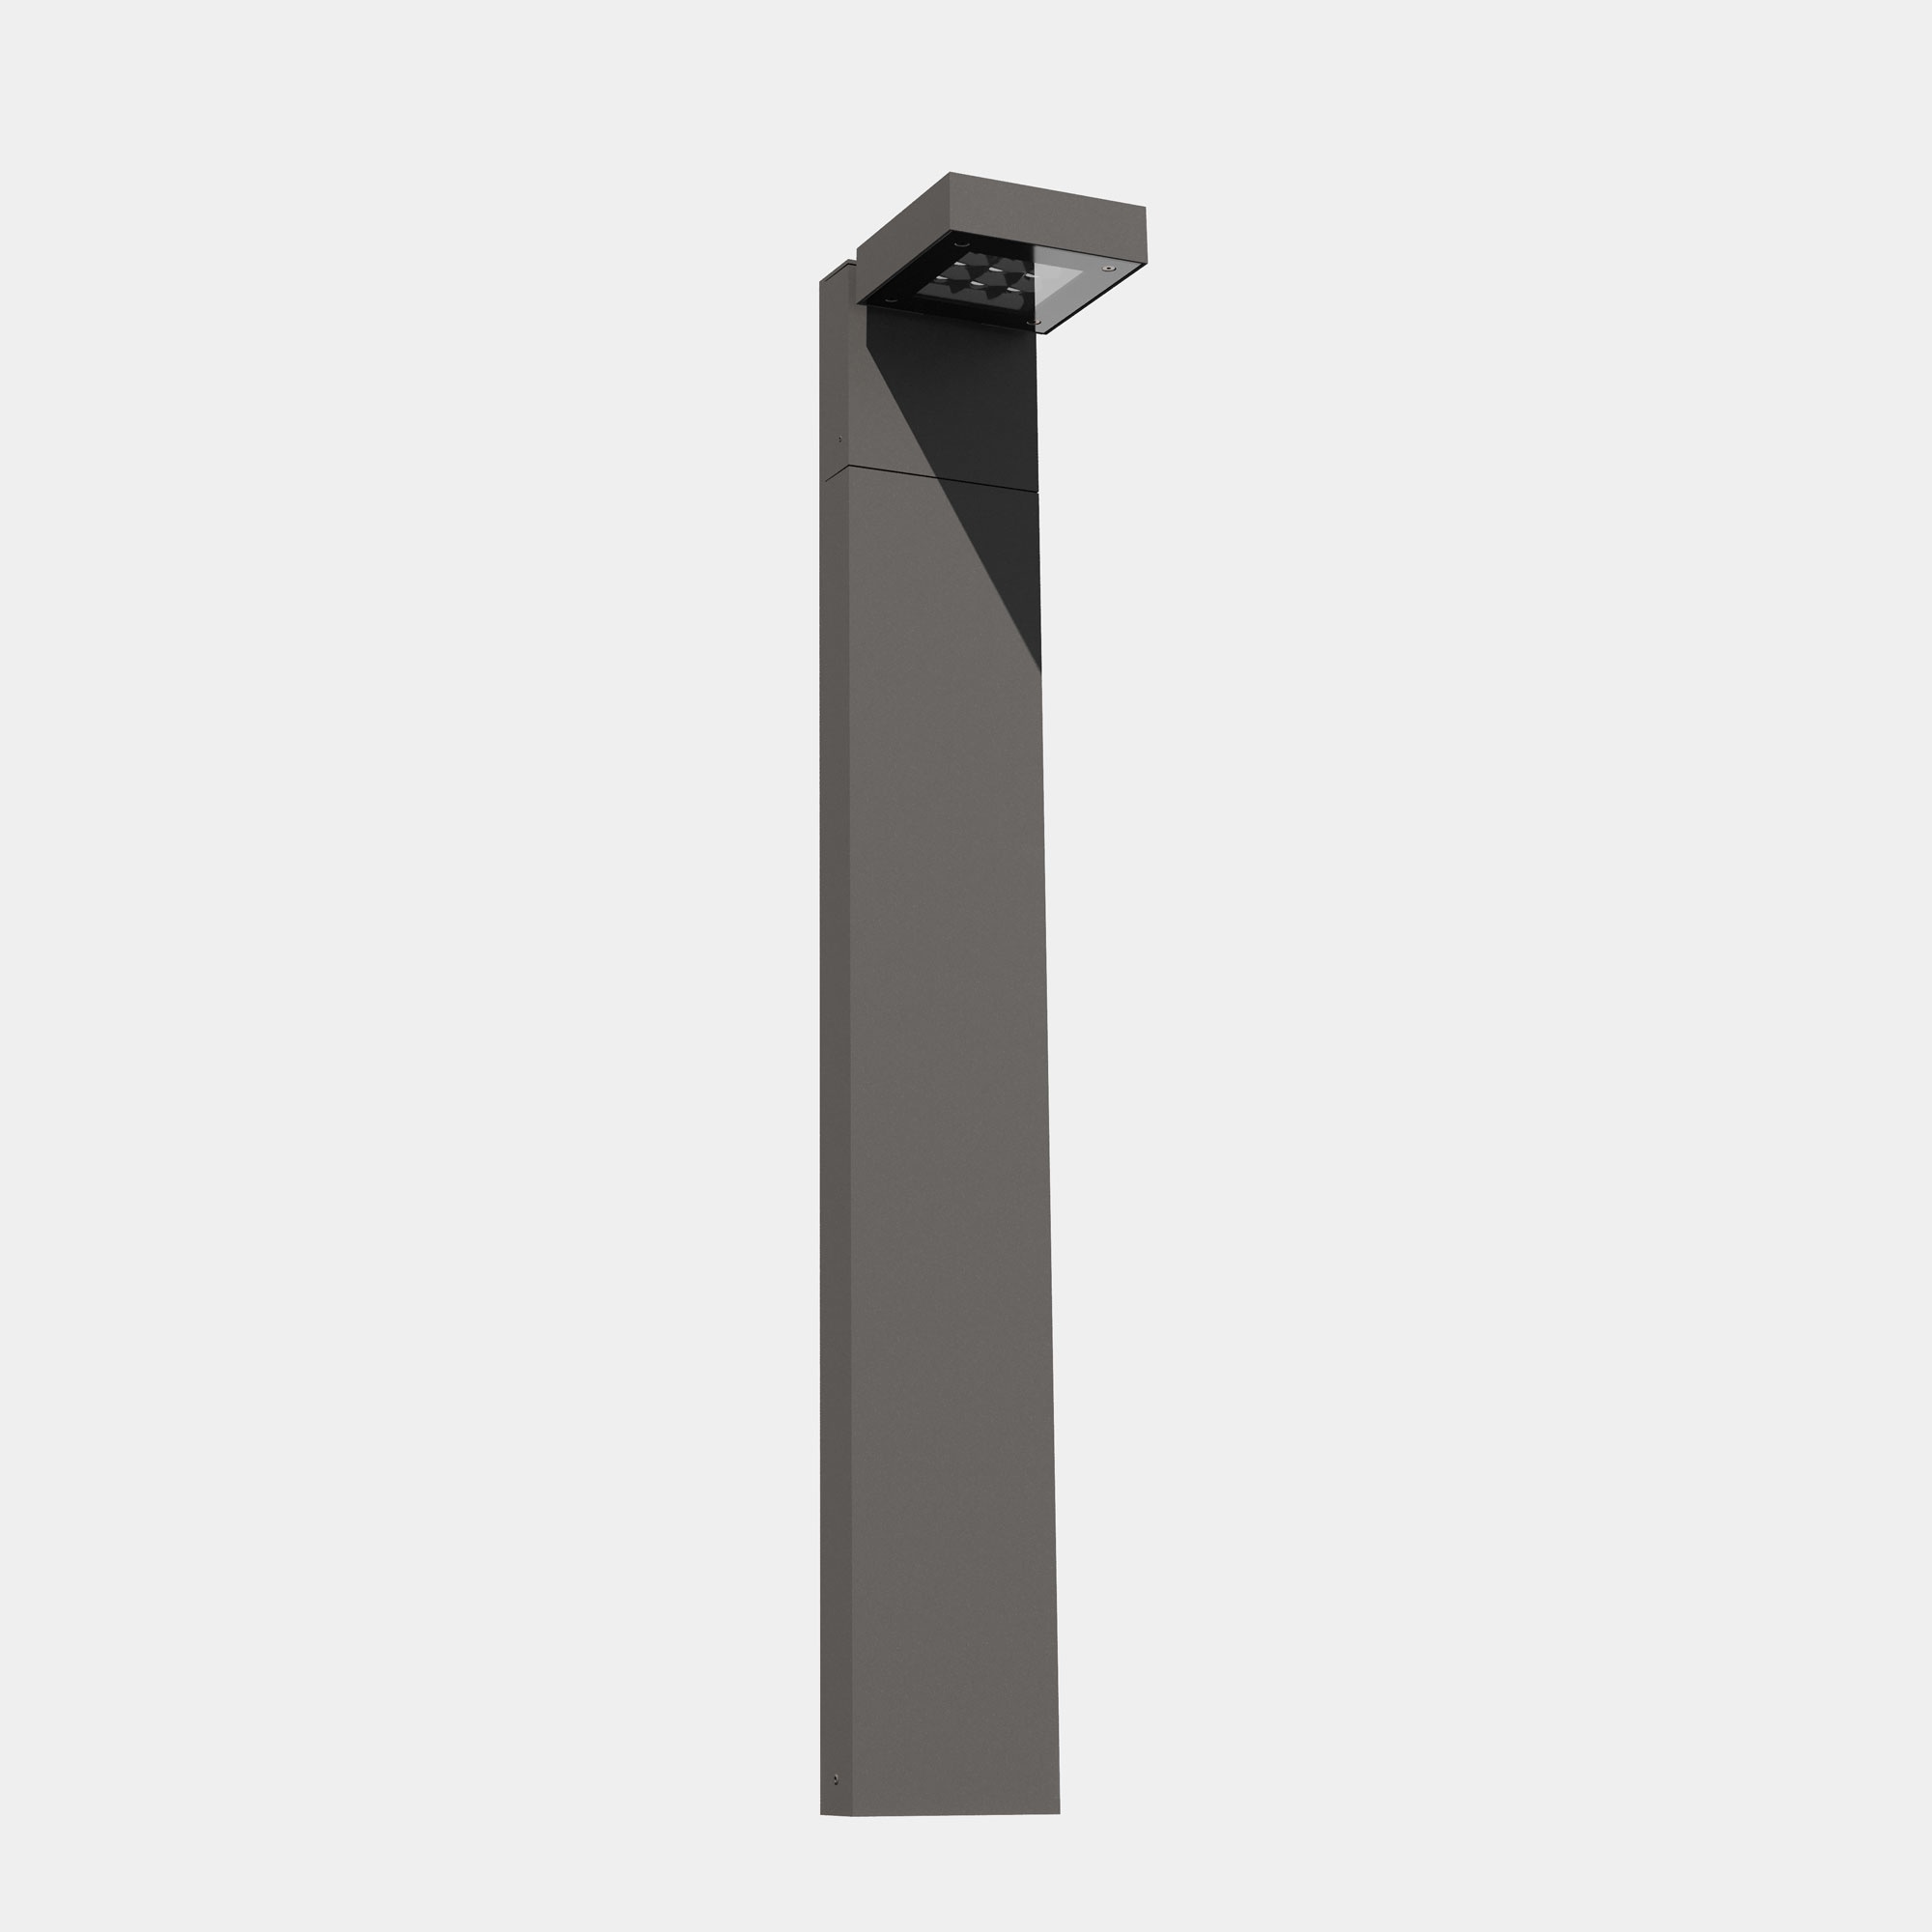
BOLLARD IP66 MODIS OPTICS 1000MM LED 20W LED WARM-WHITE 3000K CASAMBI URBAN GREY | Urban grey, Transparent | Outdoor | AS15-18W9S3XBZ5
LedsC4 Modis Optics 1000mm AS15-18W9S3XBZ5V1 Bollard for outdoor use. Includes 2 cable outlets to facilitate chain mounting. The optical module can easily be rotated 360 º. Structure material: Aluminium. Structure finish: Urban grey. Diffuser material: Glass. Diffuser finish: Transparent. UV protection. Warranty: 5 Years. Product net weight (Kg): 0 Product width or diameter (mm): 140 Product height (mm): 1000 Product aperture (mm): 190 Class 1. IP: IP66. IK: IK10. LED. No. of lampholders or LEDs: 1. LED brand: SAMSUNG. Maximum power of light source: 18.3W. Colour temperature: 3000K. Colour rendering index: 92. MacAdam Steps: 3. Hours of life: 50.000h L80B20. UGR: 2.7. Photobiological risk: RG1. % de Flickering: +/- 5%. Real flux (lm): 1680. Real lm/W: 84. Voltage / frequency range: 220-240/50-60Hz. Voltage: 3. Equipment included: Yes. Total power: 20. Power factor: 0.95. Dimmable equipment included: CASAMBI.
Brand: Outdoor
Category: Home & Garden > Lighting > Landscape Pathway Lighting